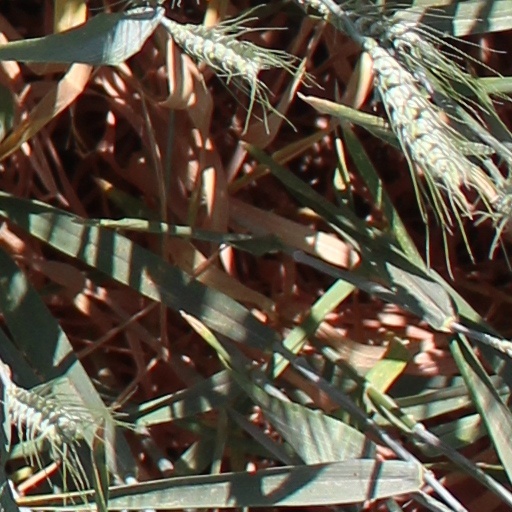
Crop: wheat